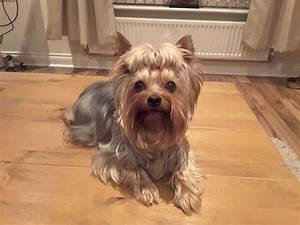
dog